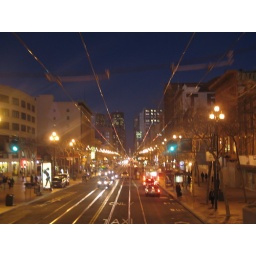
Heading down market street about 5.30 in the evening.